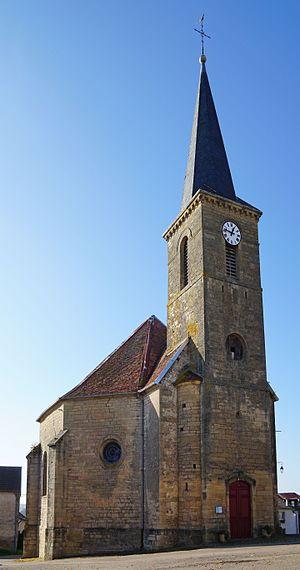
L'église de Neurey-en-Vaux.
L'église Saint-Léger est une église catholique située à Neurey-en-Vaux, en France.
Neurey-en-Vaux est une commune française située dans le département de la Haute-Saône, en région Bourgogne-Franche-Comté.